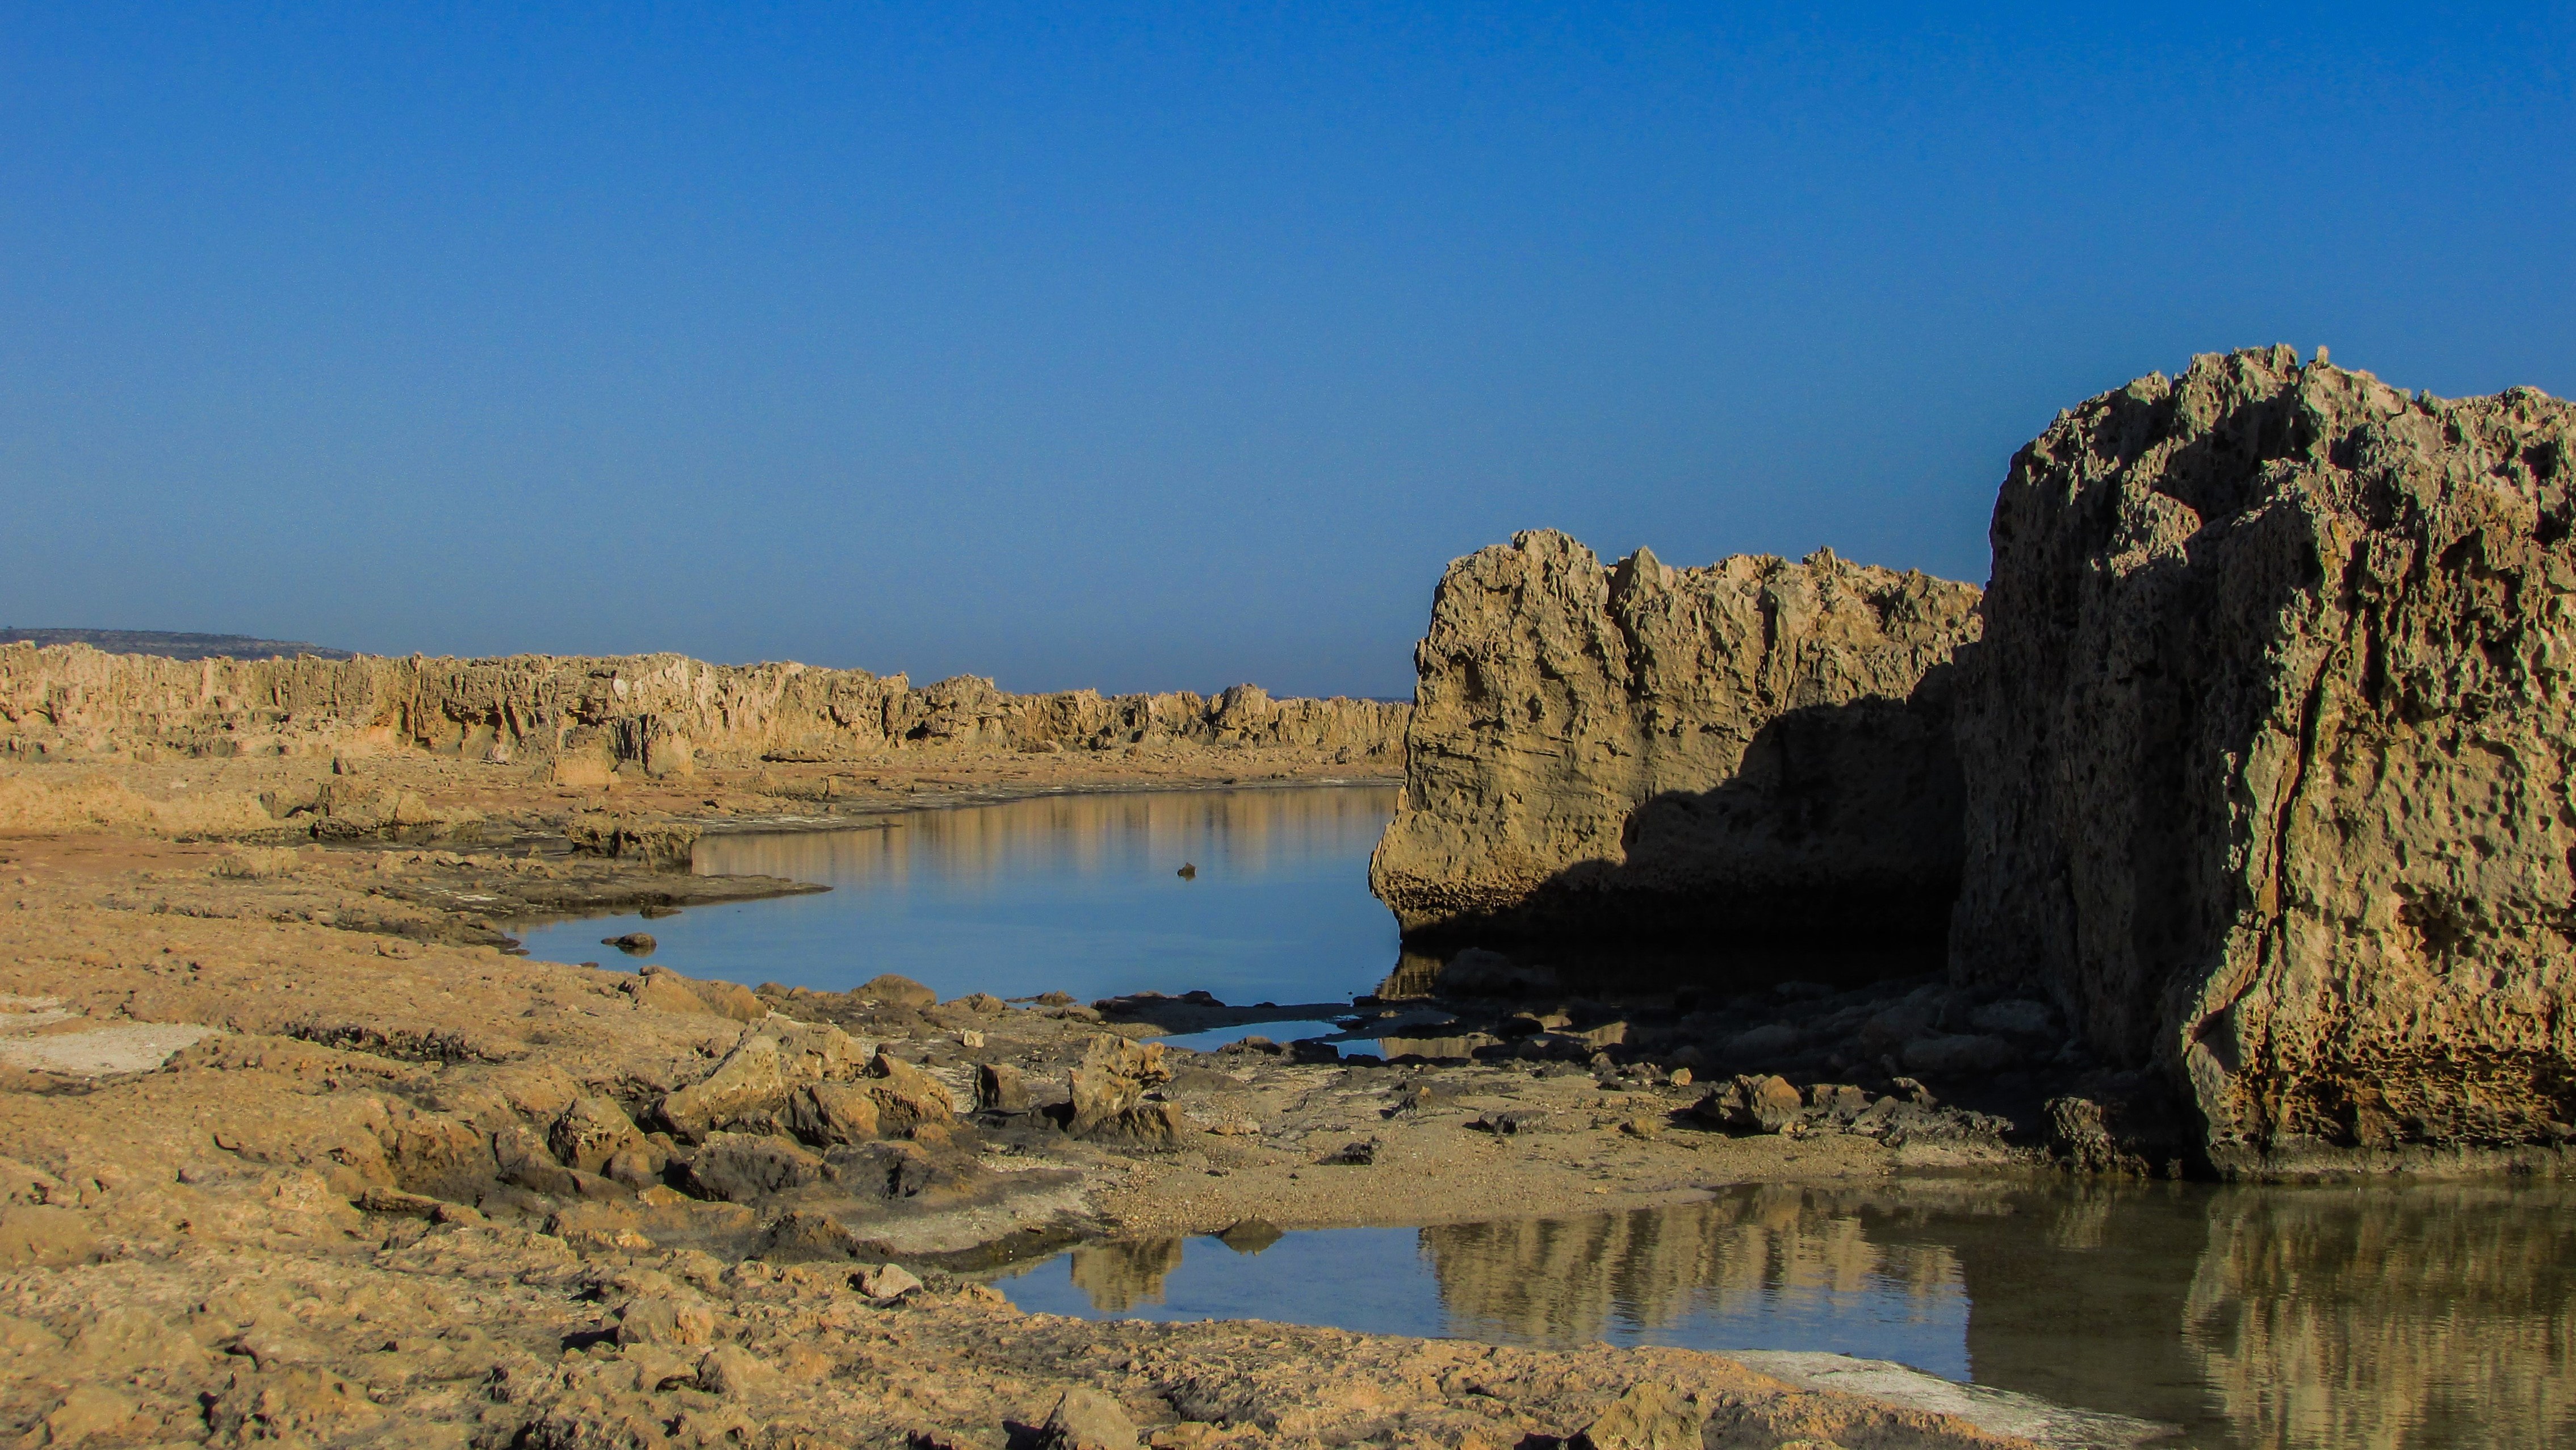
landscape, sea, coast, water, nature, rock, wilderness, mountain, lake, river, valley, formation, cliff, reflection, bay, reservoir, terrain, national park, geology, badlands, cyprus, wadi, rock formations, landform, ayia napa, makronissos, natural environment, geographical feature